Doksy

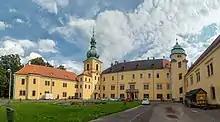
Doksy Castle

The I/38 road (the section which connects Mladá Boleslav with Česká Lípa) passes through the town.